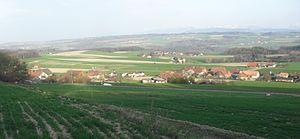
Forel-sur-Lucens